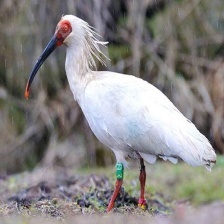
Species: ASIAN CRESTED IBIS
Scientific name: NIPPONIA NIPPON